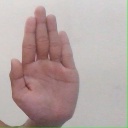
अक्षर: ध